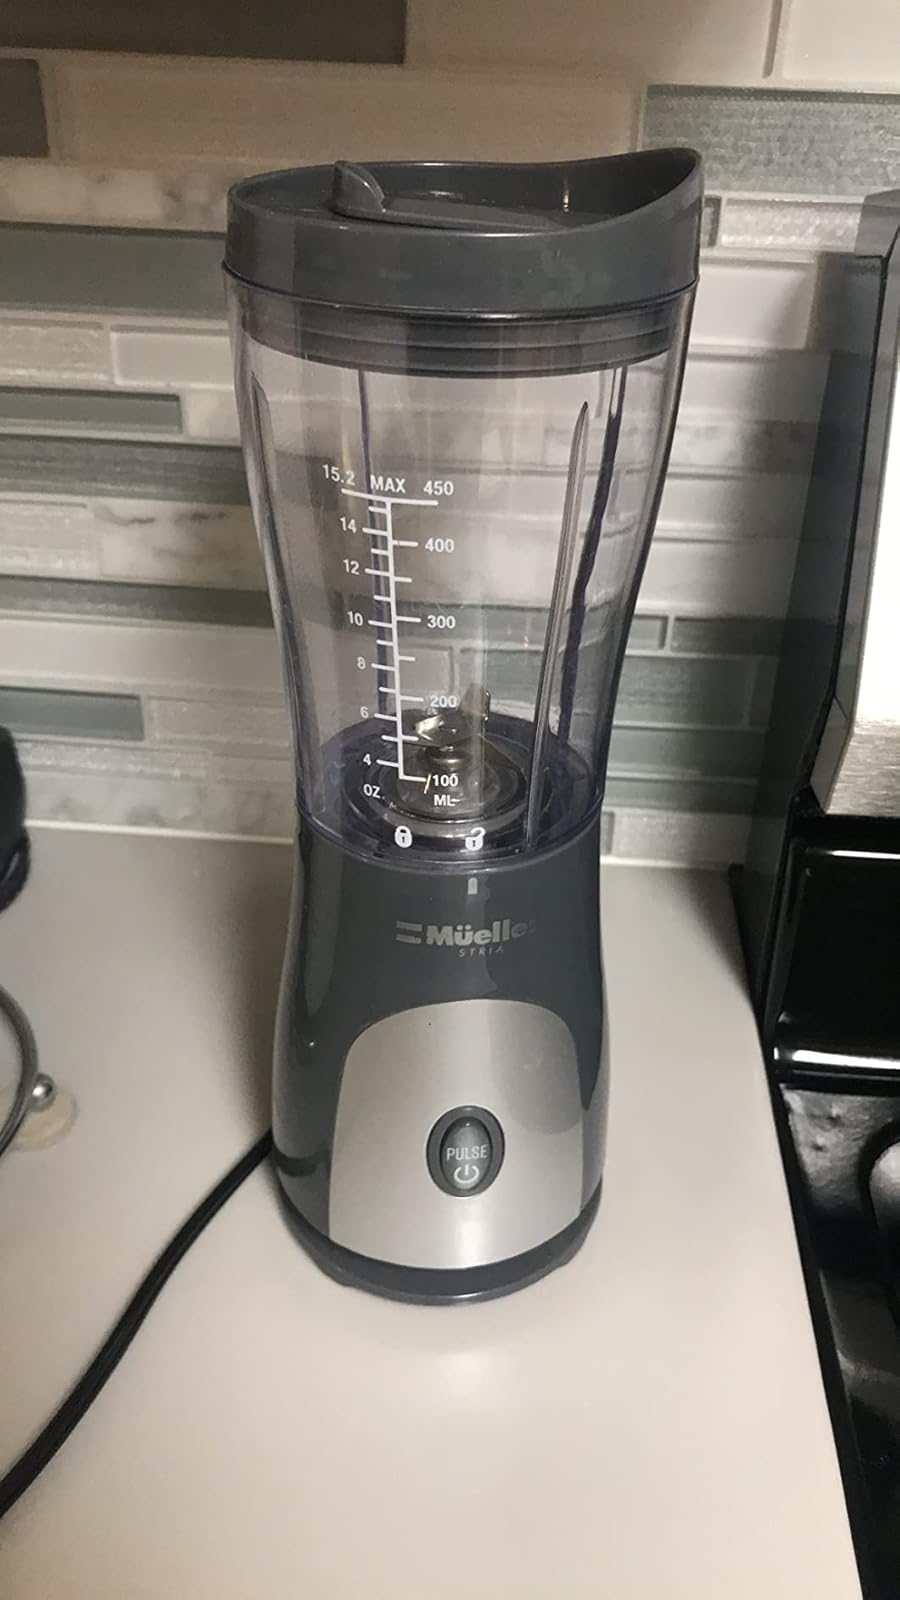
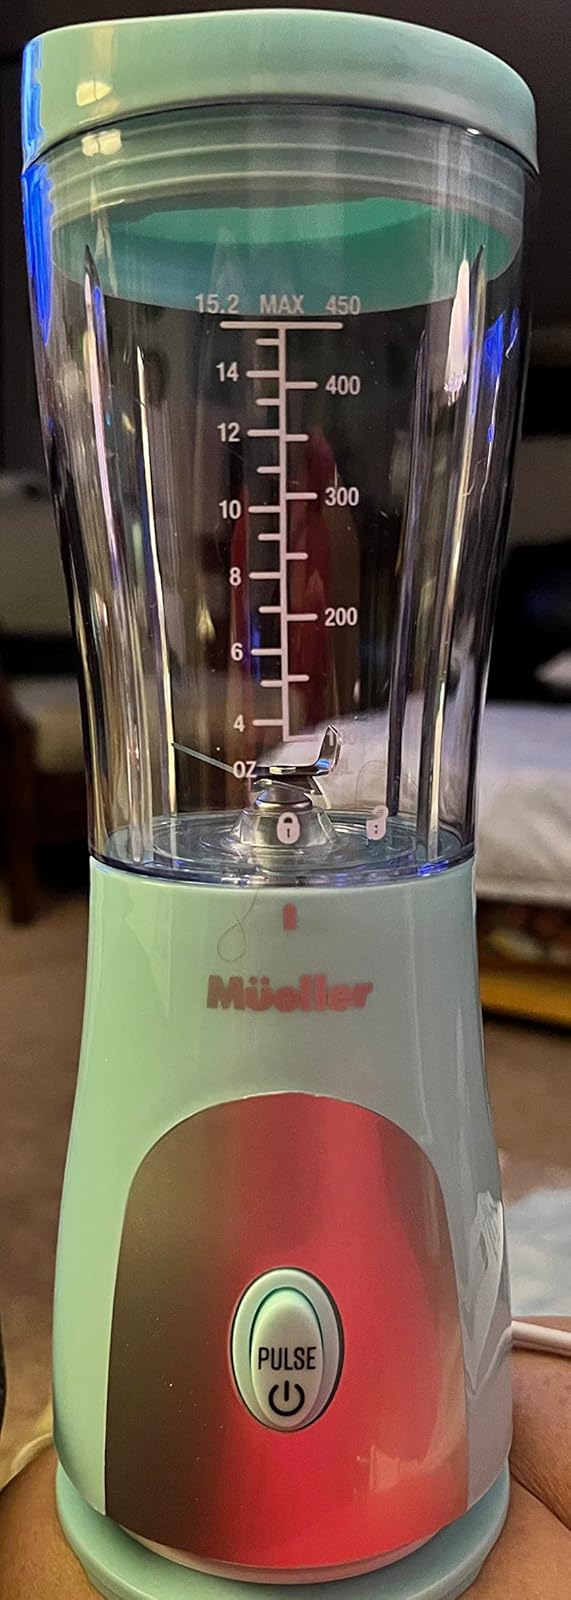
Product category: items_blender
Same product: no